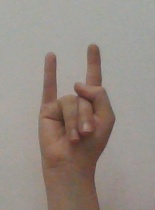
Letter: la